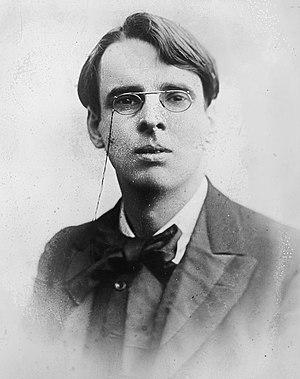
William Butler Yeats (1865–1939), poète irlandais. Español: William Butler Yeats (1865–1939), poeta irlandés. Português: William Butler Yeats (1865–1939), poeta irlandês. Русский: Уильям Батлер Йейтс (1865–1939), ирландский поэт.